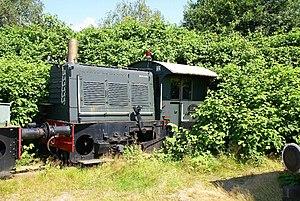
Cette ancienne locomotive à Beekbergen (Pays-Bas) est envahie par la Renouée du Japon. Il y a quelques années, cet endroit était encore vierge de la Renouée. Voir google maps. Español: Esta antigua locomotora a Beekbergen (Países Bajos) está cubierta por Fallopia. Hace unos años, este lugar fue aún Fallopia, ver Google Maps. Русский: Этот древний локомотив в Бекбергене (Нидерланды) является заросших по ""Fallopia"". А несколько лет назад, это место по-прежнему ""Fallopia"" свободной см. Google Maps. Magyar: Régi mozdony Beekbergen (Hollandia), ahol a fallopia burjánzik. Néhány évvel ezelőtt, ez a helyen még Falopia-mentes volt. Lásd a Google Maps."
La Renouée du Japon ou Renouée à feuilles pointues est une espèce de plantes herbacées vivaces de la famille des Polygonaceae originaire d’Asie orientale, naturalisée en Europe dans une grande diversité de milieux humides. Il existe un usage local du terme de « Renouée du Japon » au sens large pour désigner les deux espèces Renouée du Japon et Renouée de Sakhaline, et leurs hybrides. Mais au sens strict, ce sont deux espèces distinctes.
Une espèce envahissante, espèce envahissante exogène ou espèce exotique envahissante ou EEE, l’anglicisme espèce invasive est également utilisé en dehors des documents officiels, est une espèce vivante exotique, un néozoaire s'il s'agit d'un animal, qui devient un agent de perturbation nuisible à la biodiversité autochtone des écosystèmes naturels ou semi-naturels parmi lesquels elle s’est établie. Son explosion démographique peut se traduire par une invasion biologique. Selon Curtis Marean au vu des définitions habituelles de l'invasivité écologique, Homo sapiens serait « la plus invasive des espèces la seule à avoir investi la planète entière », en moins de 100 000 ans.